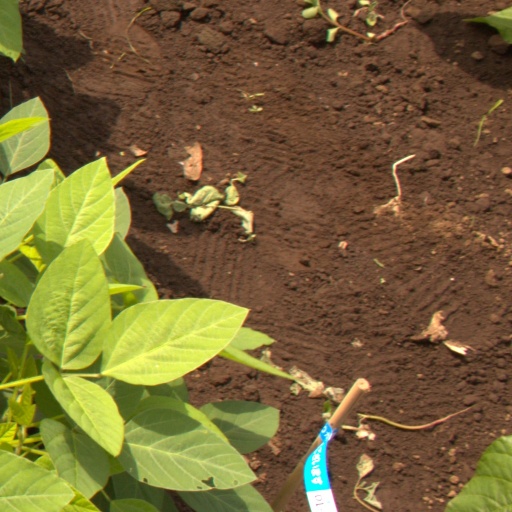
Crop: soybean